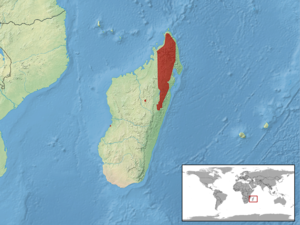
Madascincus mouroundavae est une espèce de sauriens de la famille des Scincidae.